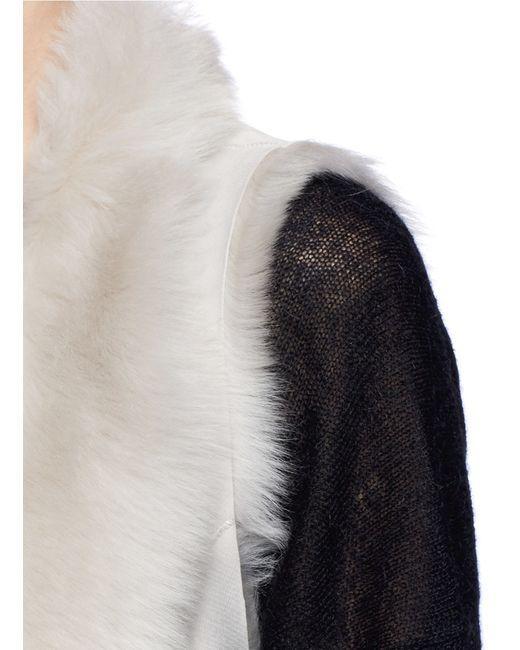
weiße lässige ärmellose Fellweste, dickes Material